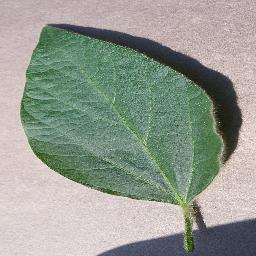
Label: Soybean___healthy